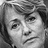
Emotion: sad